Oriental Library, Shanghai

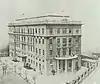
Oriental Library, Shanghai

The Oriental Library (Chinese:東方圖書館) was a pioneering library in Shanghai, China. Established in 1925, it was the first publicly accessible private library in China. Located on Baoshan Road in Zhabei, it was owned and run by The Commercial Press.